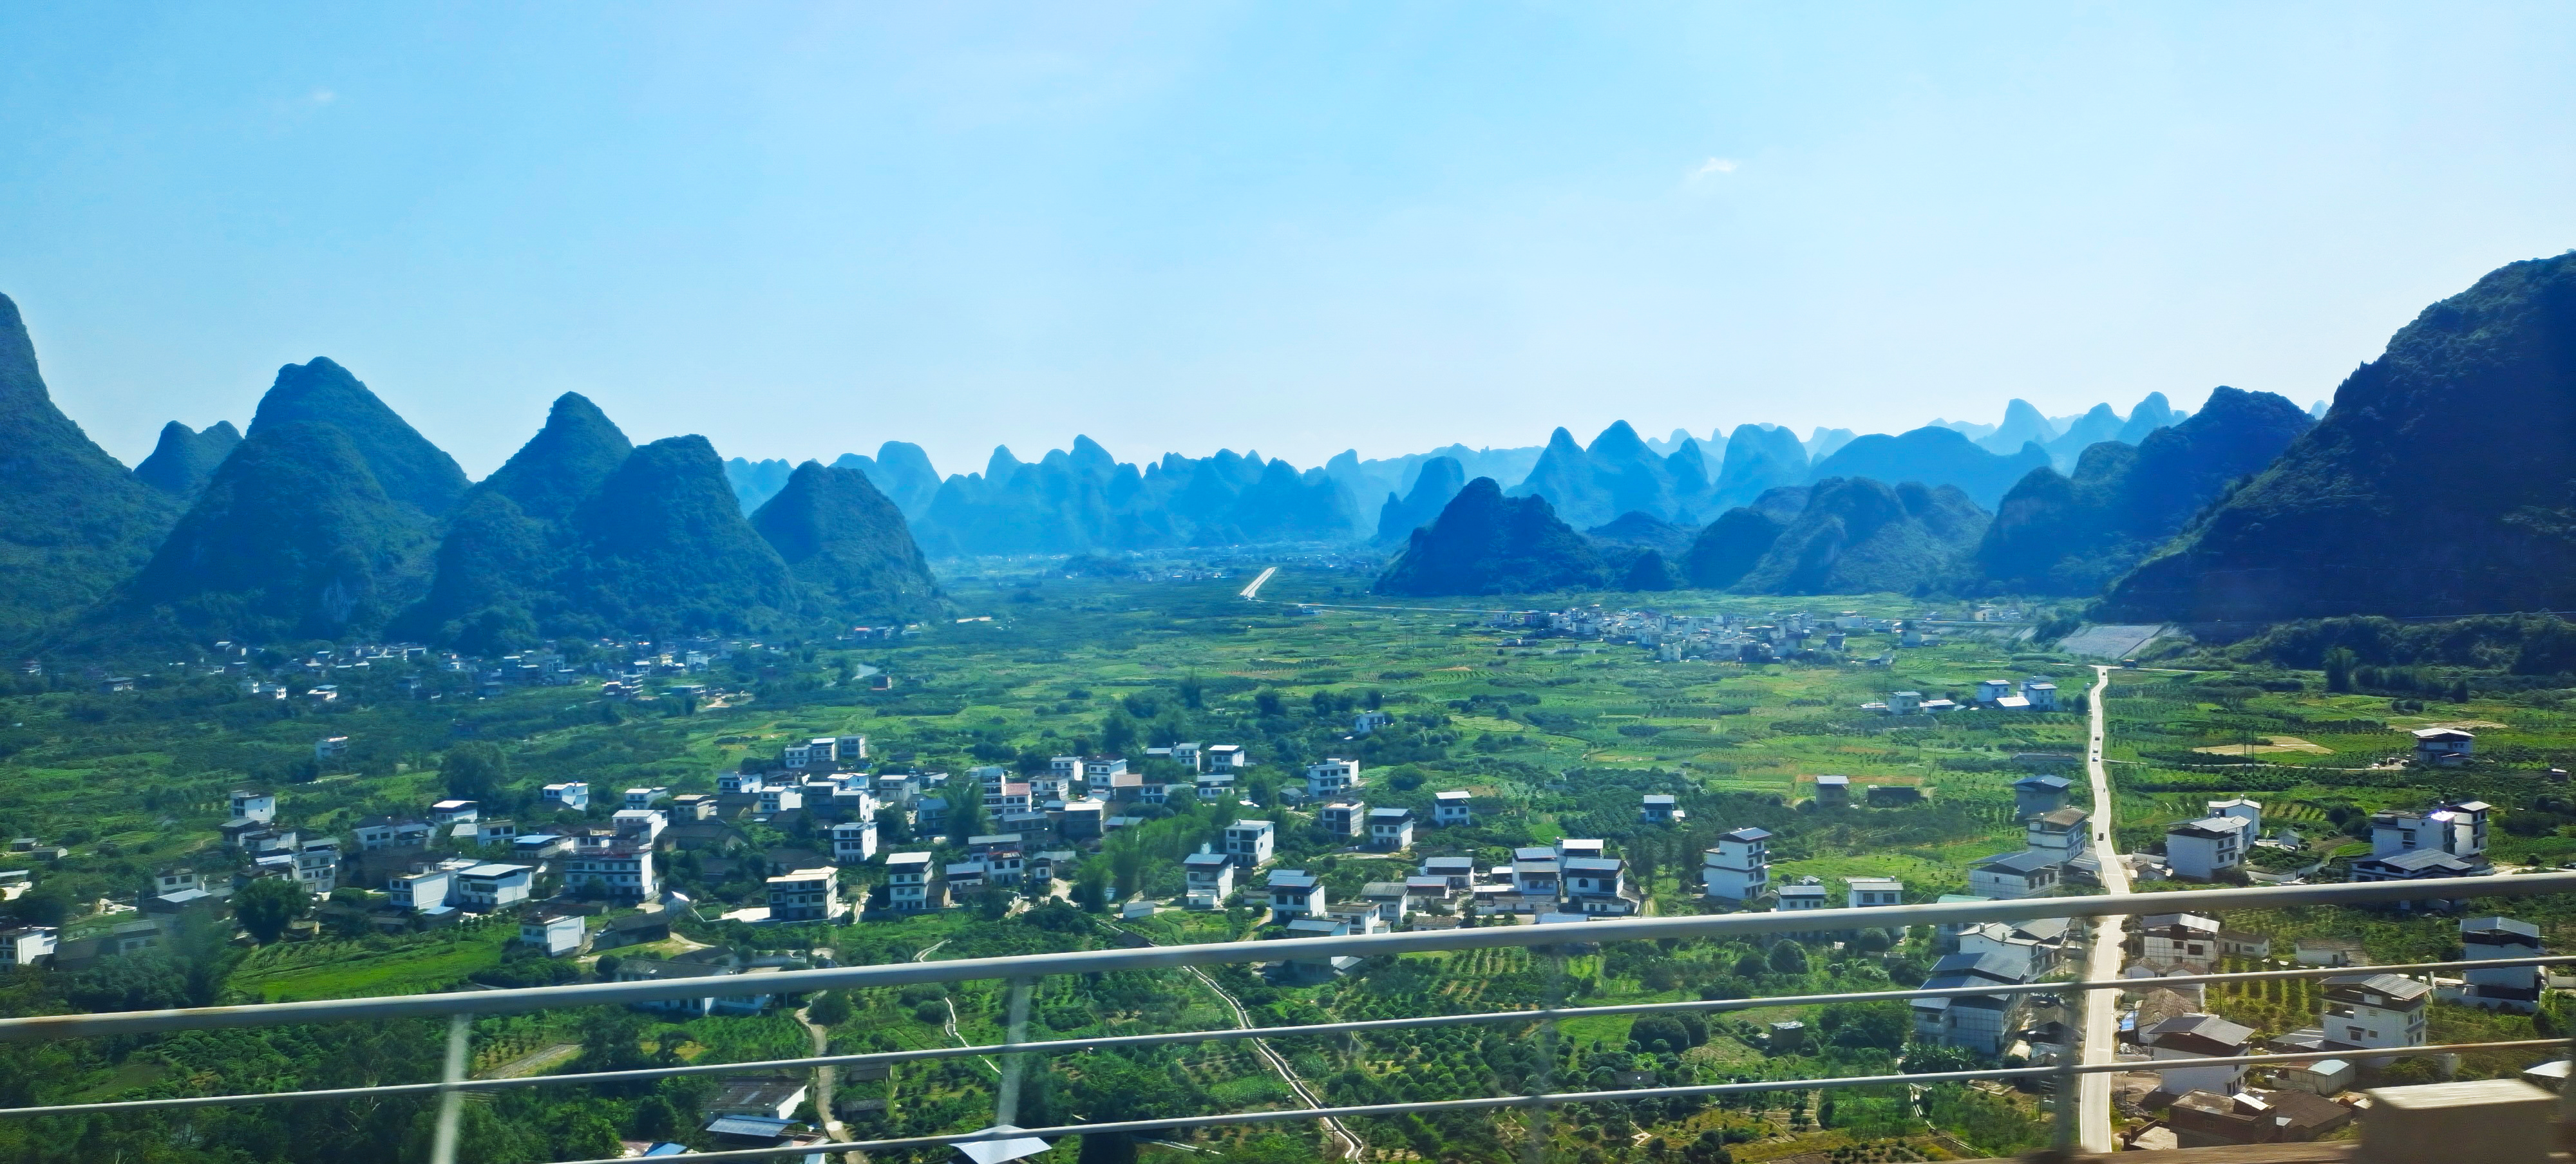
world, sky, ecoregion, mountain, natural landscape, cloud, plain, grass, horizon, grassland, landscape, mountainous landforms, cumulus, city, meadow, mountain range, road, urban design, hill, valley, plateau, hill station, prairie, fence, bird's eye view, pasture, fell, massif, field, ridge, village, suburb, plantation, tourism, ranch, steppe, cemetery, aerial photography, panorama, mountain village, cityscape, skyline, forest, agriculture